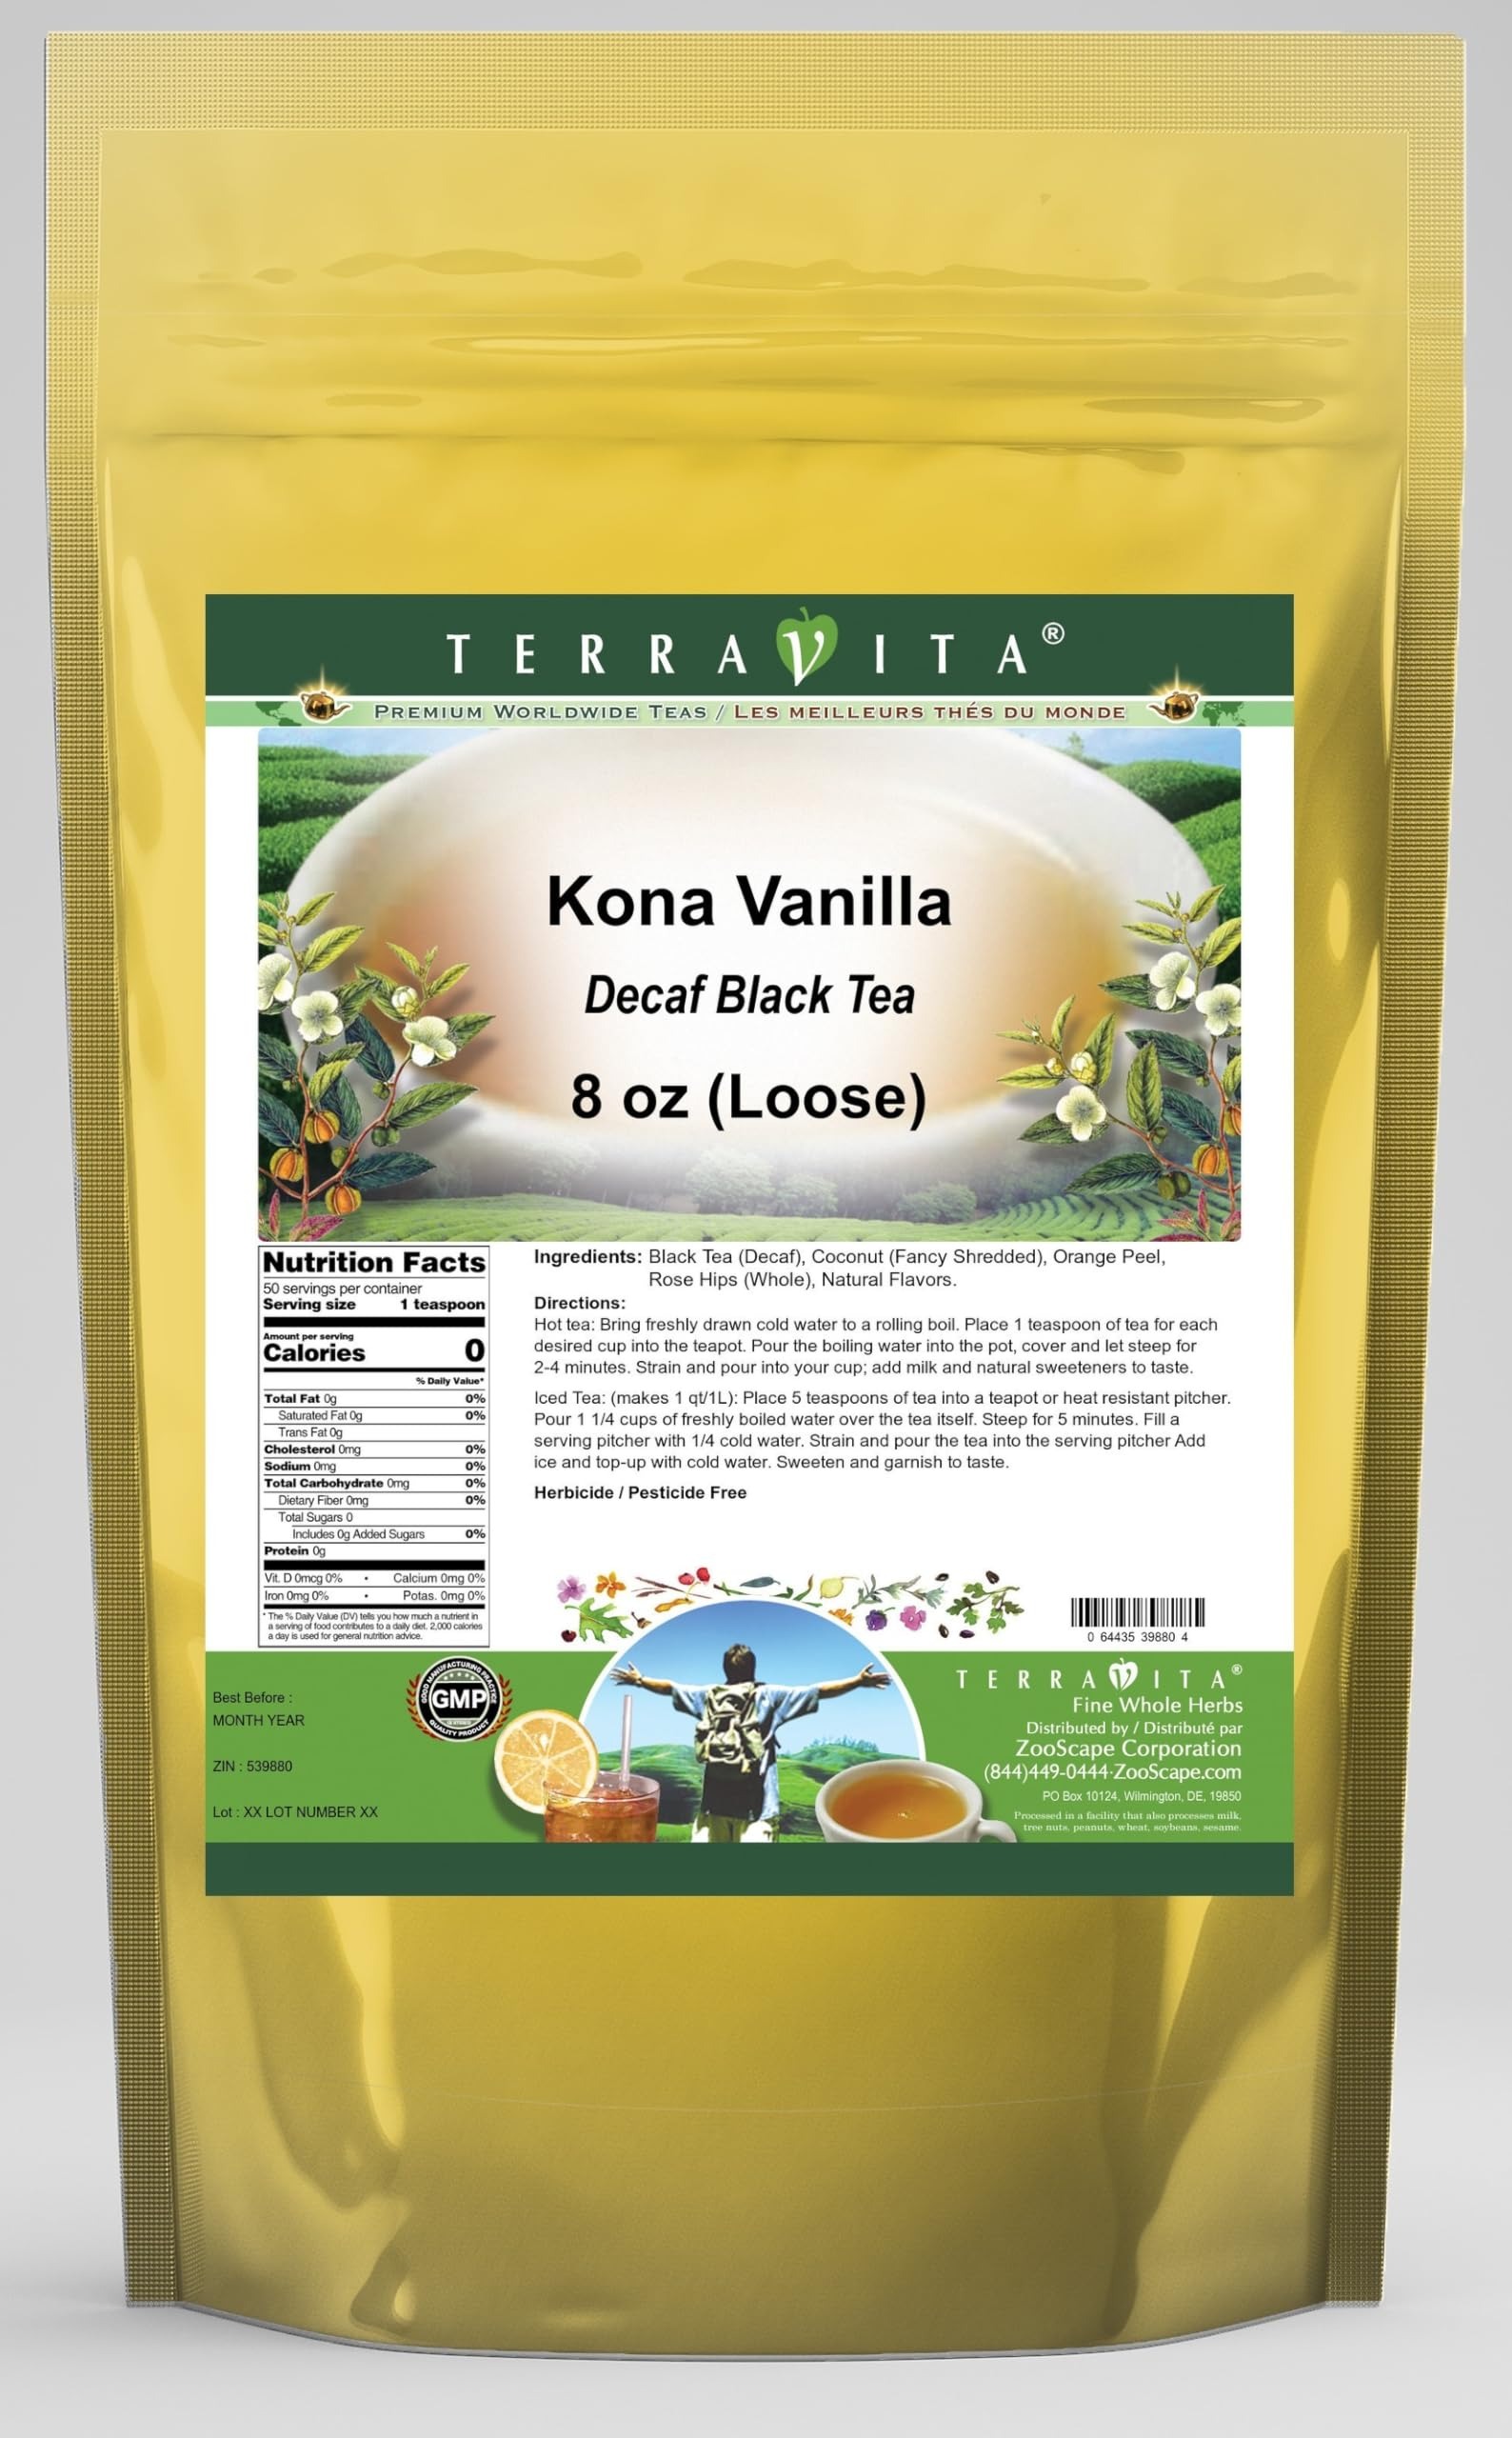
Item Name: Kona Vanilla Decaf Black Tea (Loose) (8 oz, ZIN: 539880) - 2 Pack
Bullet Point 1: Our Kona Vanilla Decaf Black Tea is a wonderful flavored decaffeinated Black tea with Coconut, Orange Peel and Rose Hips. You will enjoy the simple and elegant Kona Vanilla taste! - Ingredients: Decaf Black tea, Coconut, Orange Peel, Rose Hips and Natural Kona Vanilla Flavor.
Bullet Point 2: No fillers.
Bullet Point 3: Manufacturer: TerraVita
Bullet Point 4: Size: 8 oz
Bullet Point 5: Loose Leaf Black Tea - Packed in a convenient upright pouch!
Product Description: Our Kona Vanilla Decaf Black Tea is a wonderful flavored decaffeinated Black tea with Coconut, Orange Peel and Rose Hips. You will enjoy the simple and elegant Kona Vanilla taste! - Ingredients: Decaf Black tea, Coconut, Orange Peel, Rose Hips and Natural Kona Vanilla Flavor. - Hot tea brewing method: Bring freshly drawn cold water to a rolling boil. Place 1 teaspoon of tea for each desired cup into the teapot. Pour the boiling water into the pot, cover and let steep for 2-4 minutes. Strain and pour into your cup; add milk and natural sweeteners to taste. - Iced tea brewing method: (to make 1 liter/quart): Place 5 teaspoons of tea into a teapot or heat resistant pitcher. Pour 1 1/4 cups of freshly boiled water over the tea itself. Steep for 5 minutes. Fill a serving pitcher with 1/4 cold water. Strain and pour the tea into the serving pitcher Add ice and top-up with cold water. Sweeten and garnish to taste. - TerraVita is an exclusive line of premium-quality, natural source products that use only the finest, purest and most potent ingredients found around the world. TerraVita is hallmarked by the highest possible standards of purity, potency, stability and freshness. All of our products are prepared with the highest elements of quality control, from raw materials through the entire manufacturing process, up to and including the moment that the bottles or bags are sealed for freshness and shipped out to you. Our highest possible standards are certified by independent laboratories and backed by our personal guarantee. - TerraVita exists to meet and ensure your family's health and wellness without the harmful effects of chemicals and health products. We strive to make all of our products affordable and reliable and are constantly searching the market to maintain our afford
Value: 16.0
Unit: Ounce

Price: 88.39